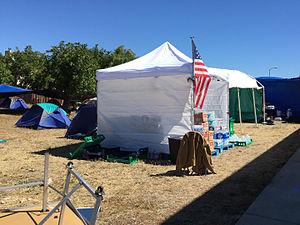
Le Valley Fire est un feu de forêt considéré comme l'un des incendies les plus graves de l'histoire de la Californie. L'incendie s'est déclenché le 12 septembre 2015 en Californie, aux États-Unis et est circonscrit le 6 octobre. Pendant l'incendie, 304,8 km² ont été brûlés et quatre personnes ont été tuées.